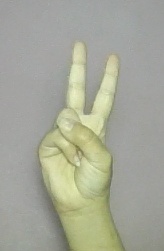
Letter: taa